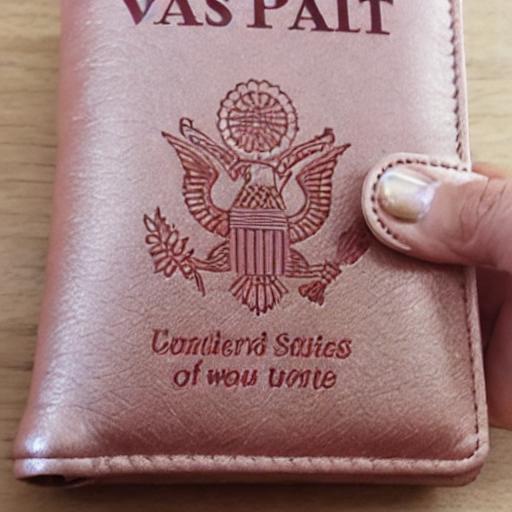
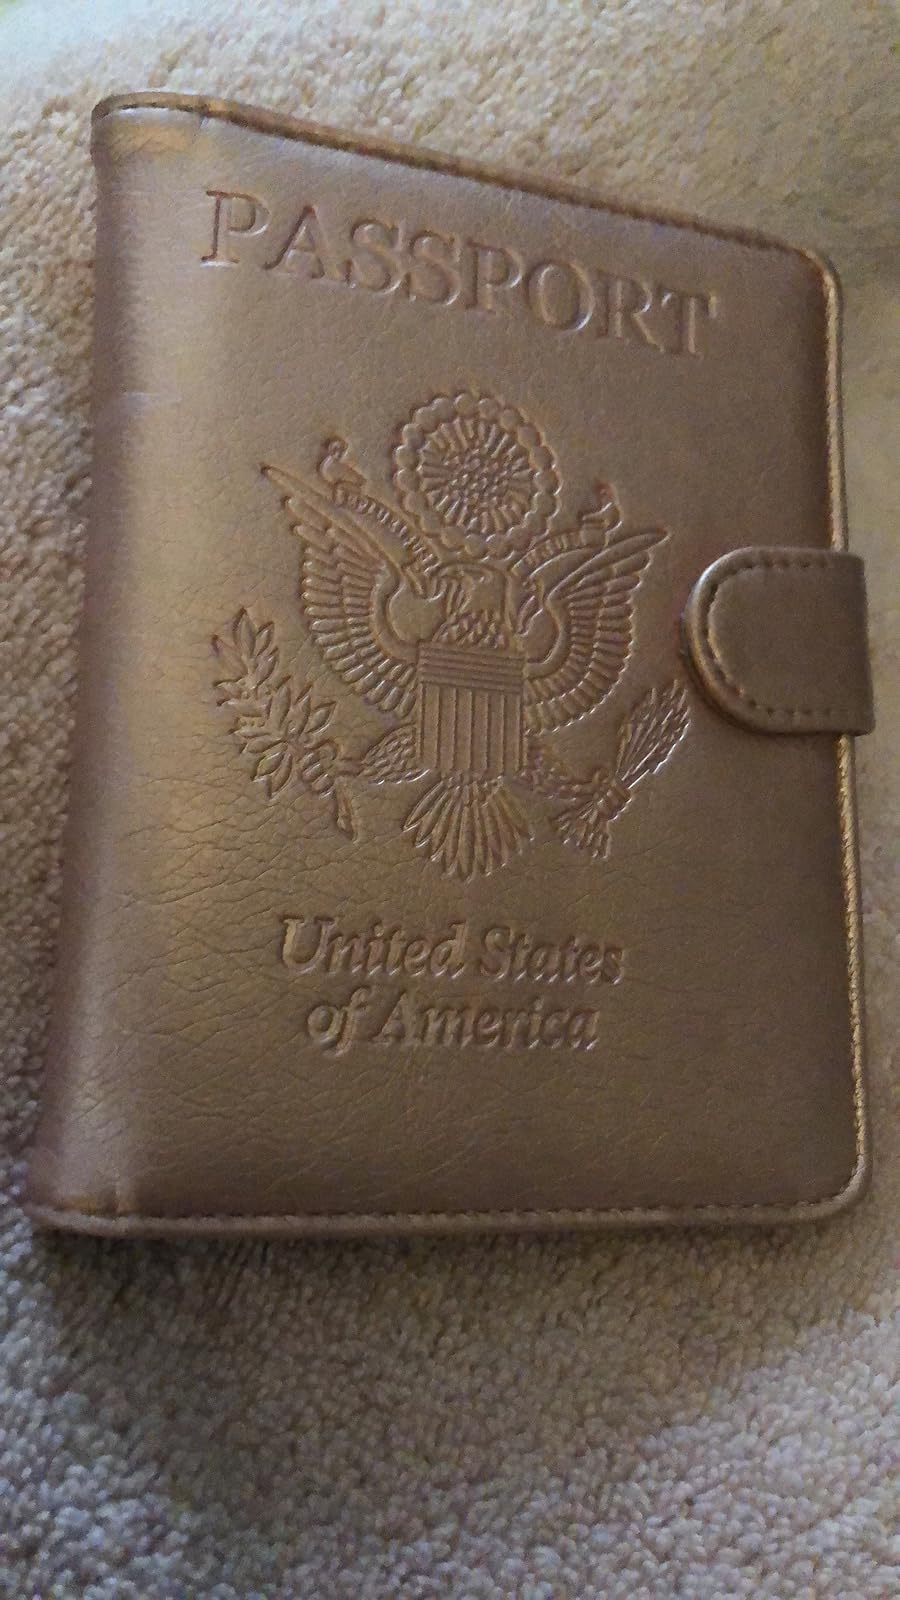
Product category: accessories_wallet
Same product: no